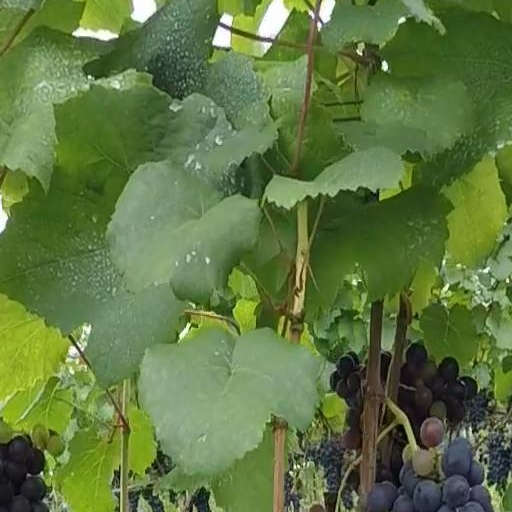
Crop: grape